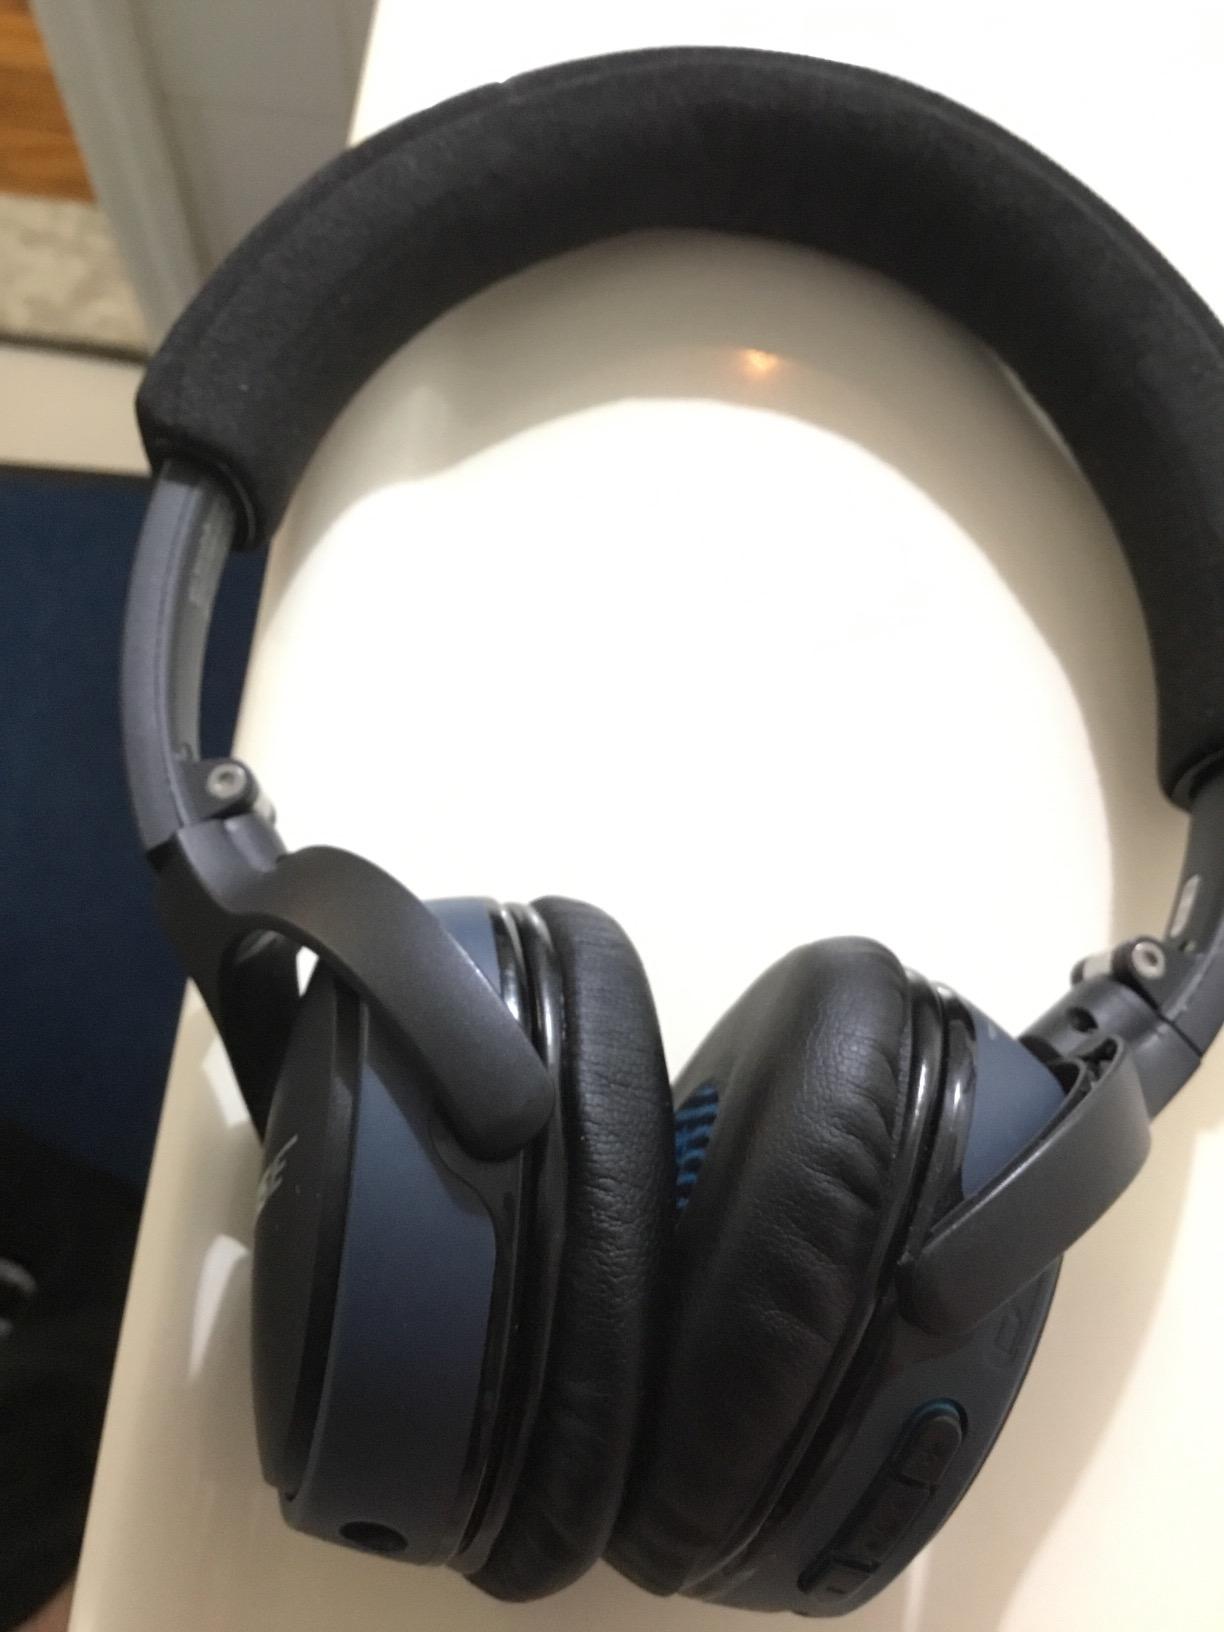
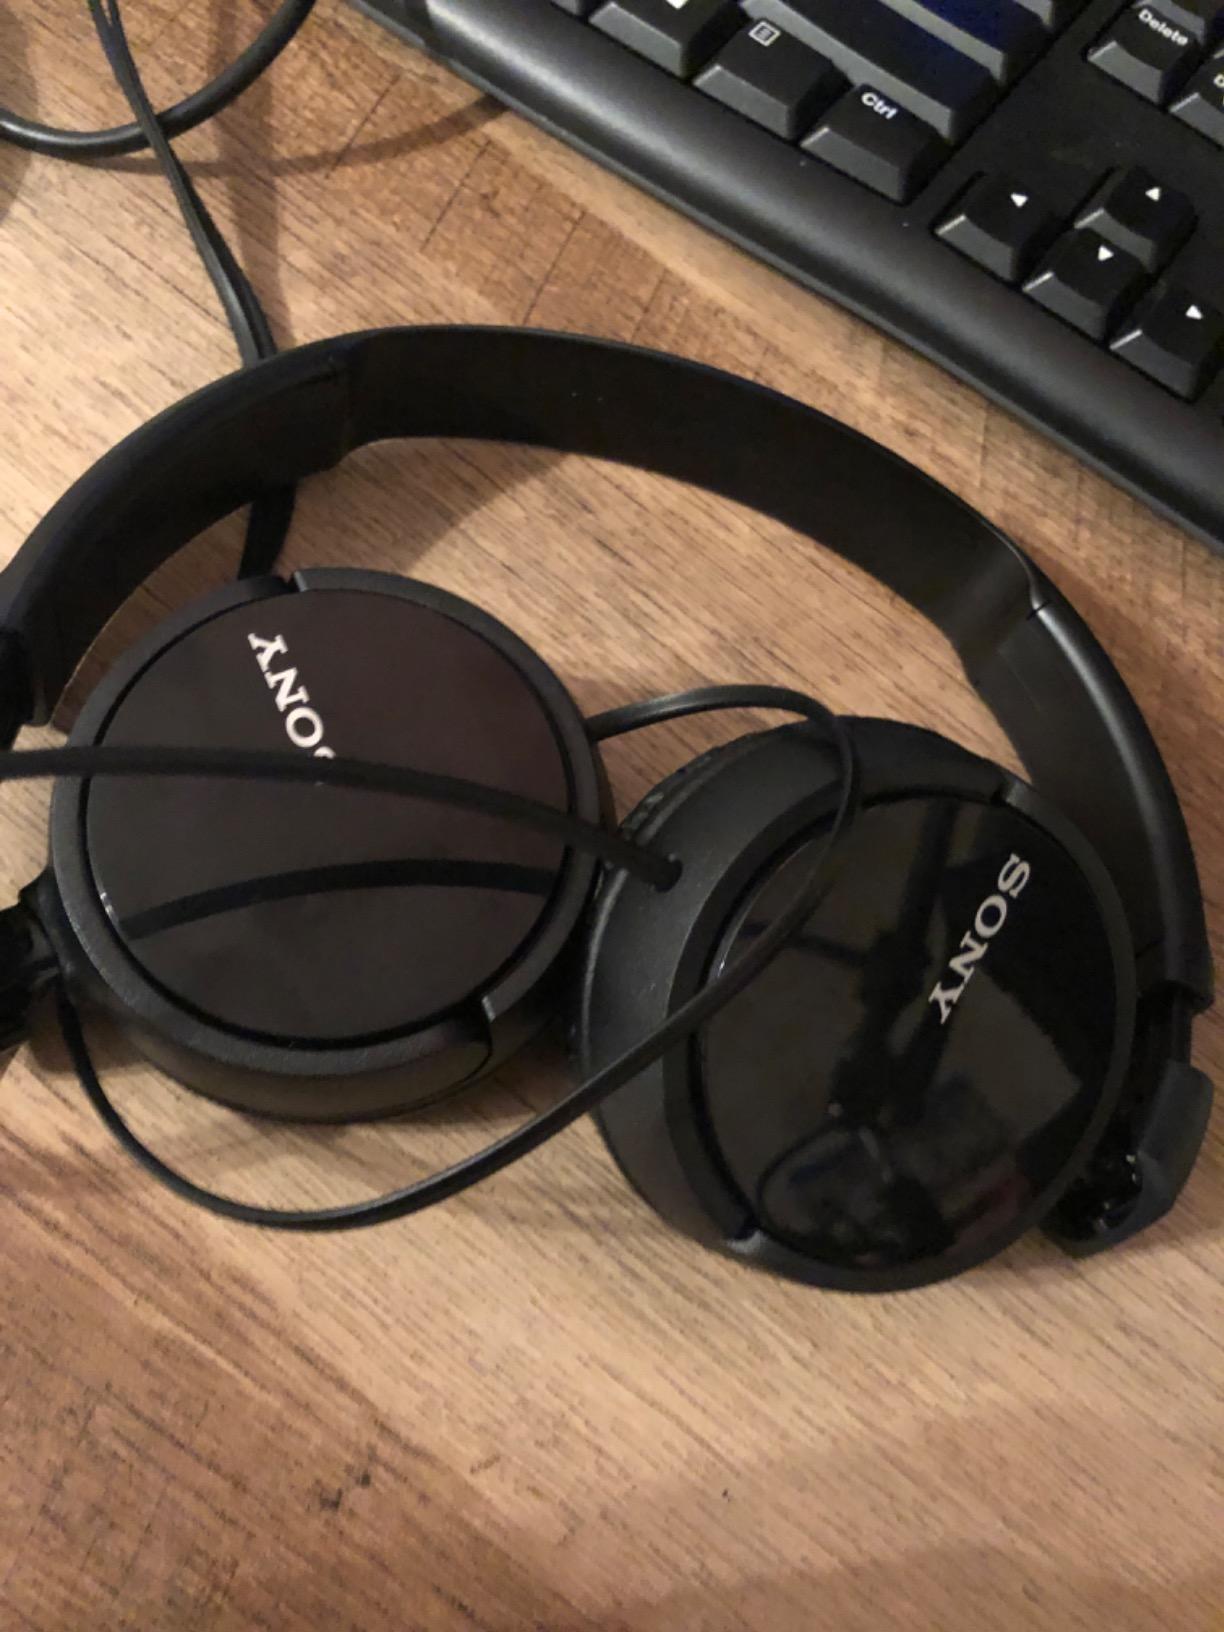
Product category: headphones
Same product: no